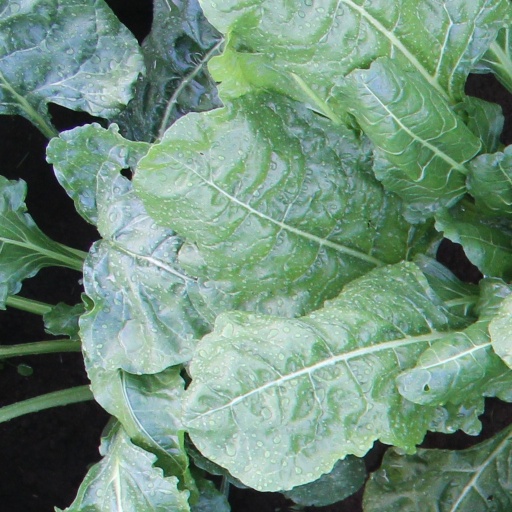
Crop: sugar beet